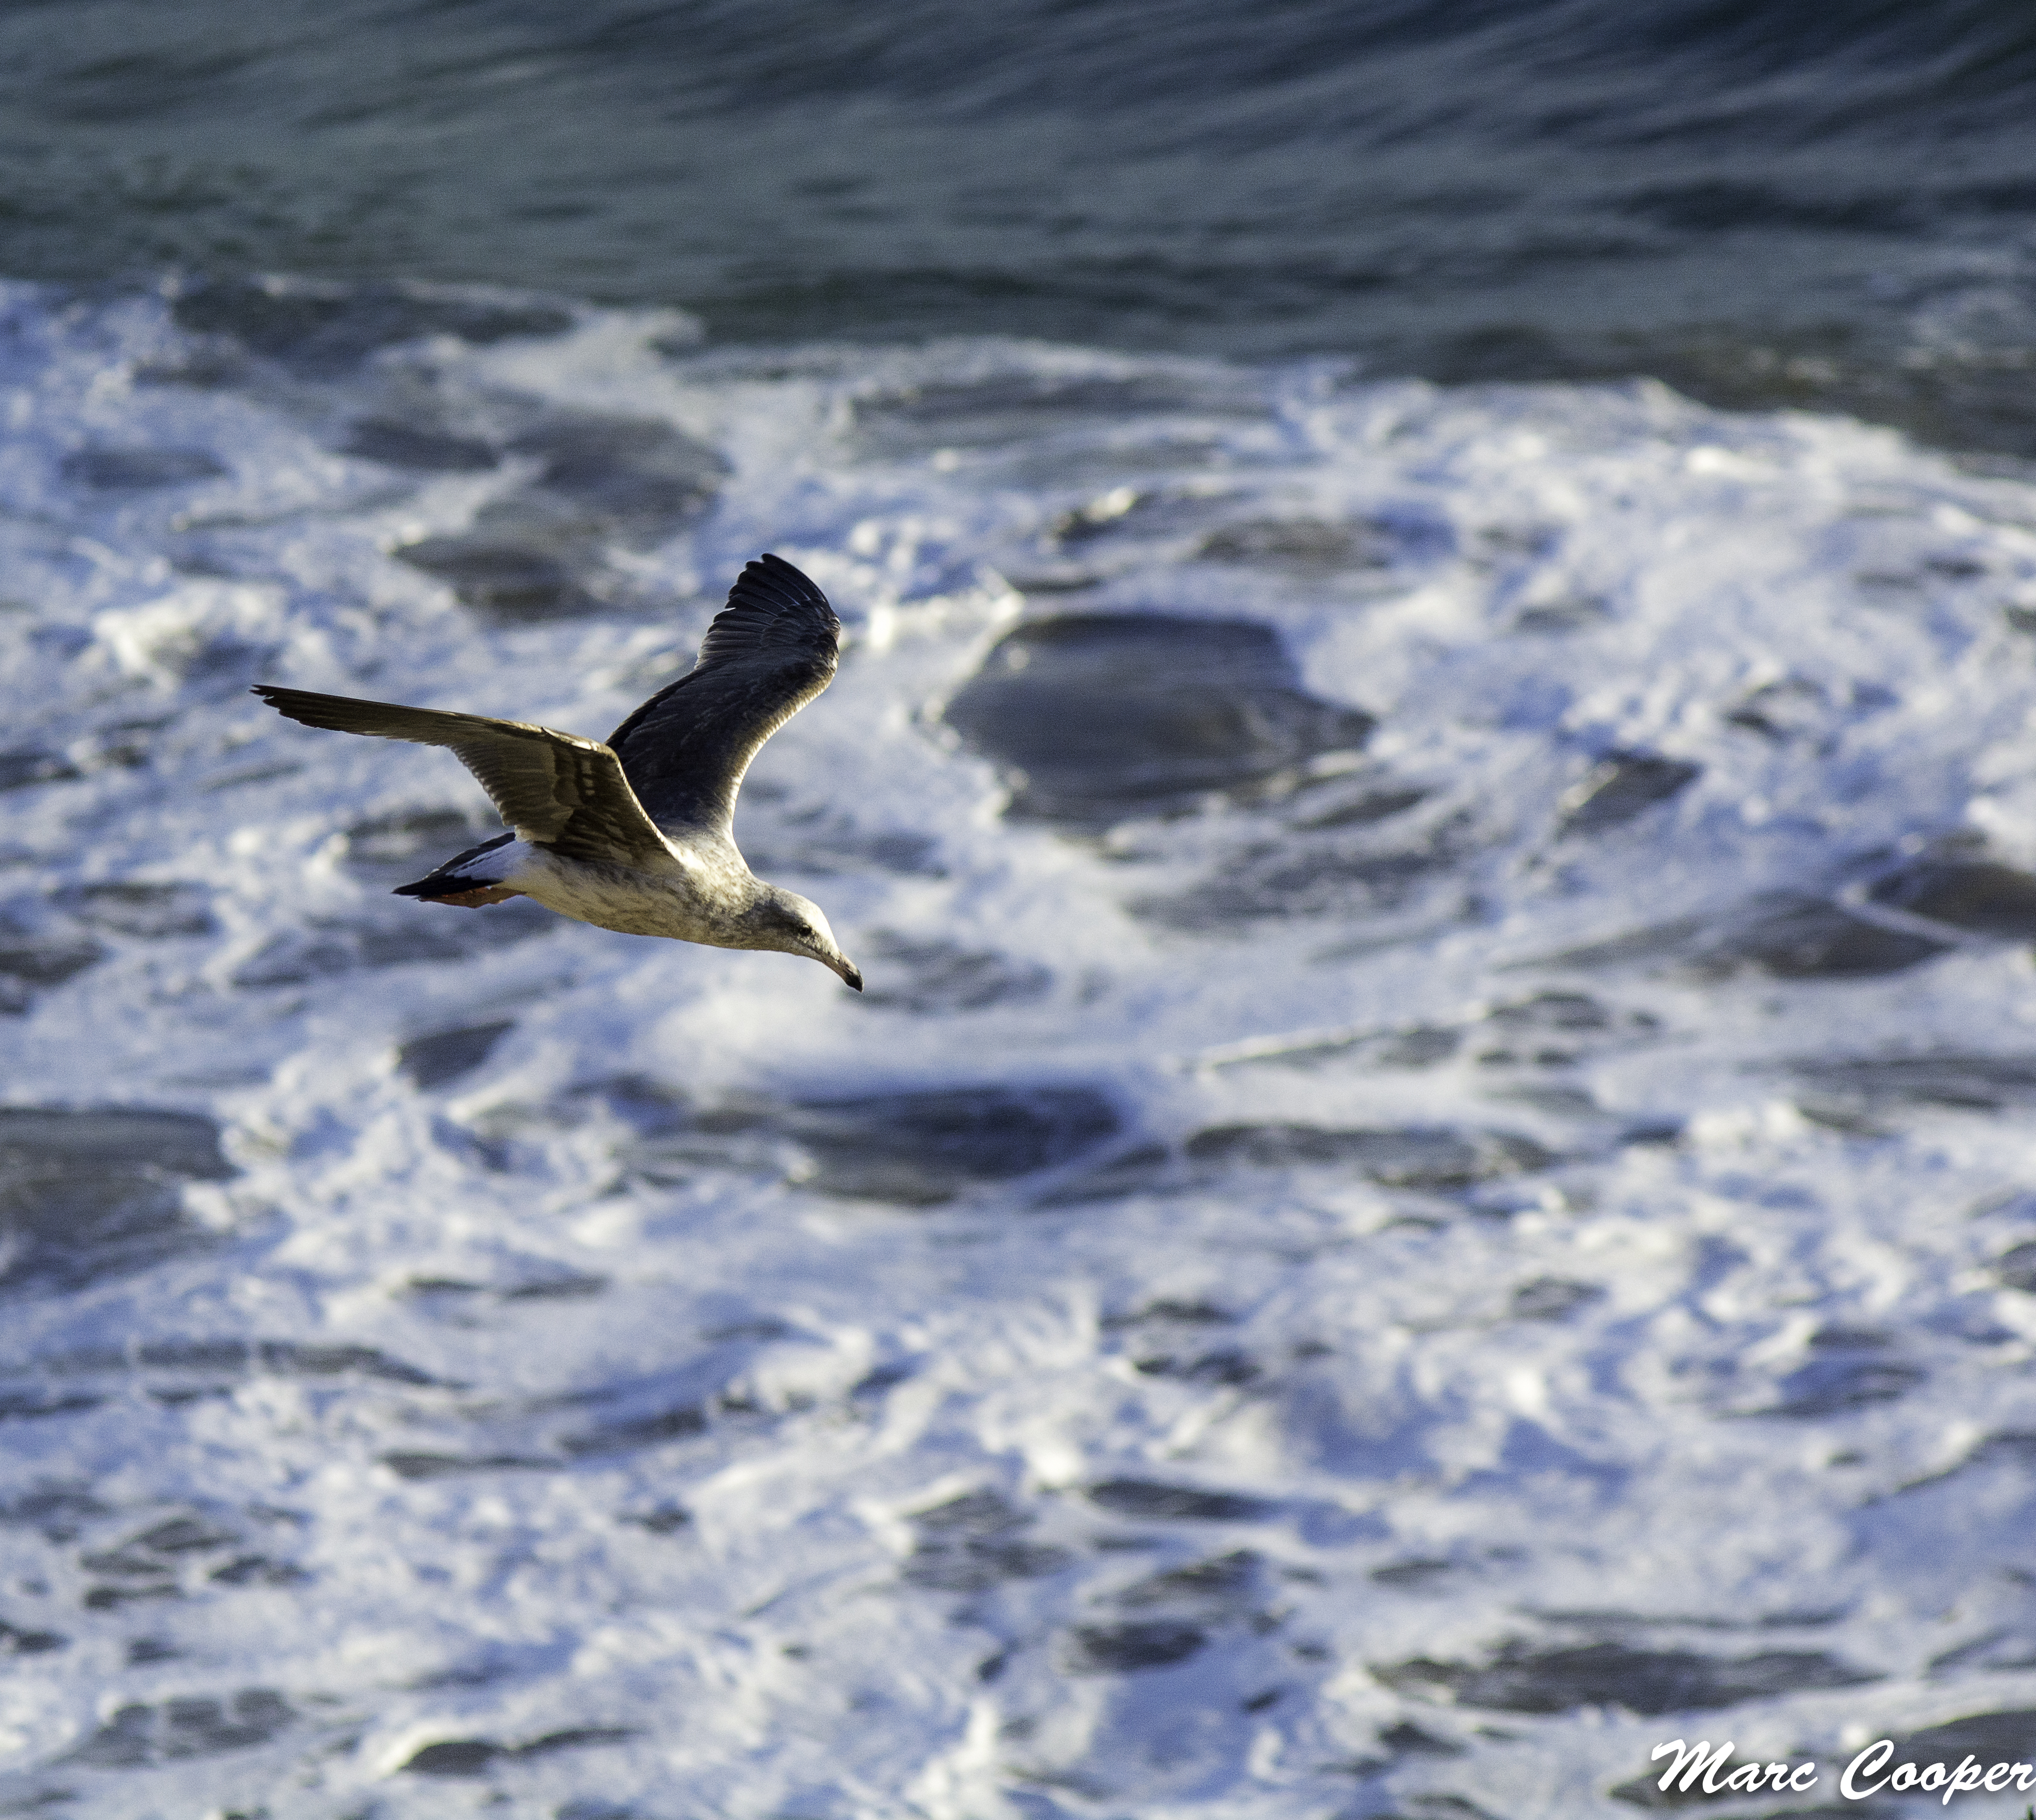
beach, sea, water, ocean, bird, wave, seabird, gull, birds, gulls, seagulls, vertebrate, birdsinflight, marinne, albatross, charadriiformes